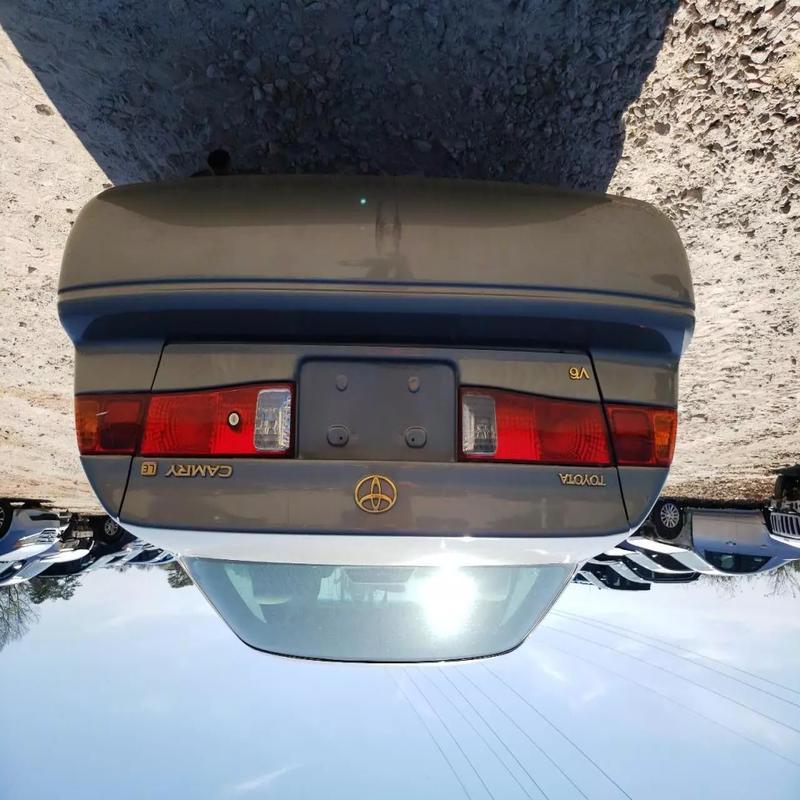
Aucun dommage détecté.
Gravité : aucun